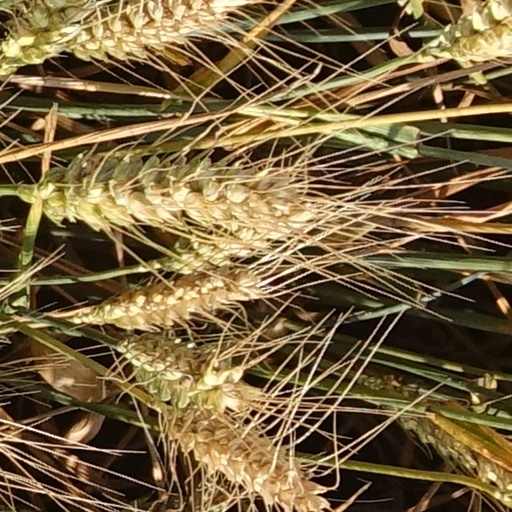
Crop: wheat